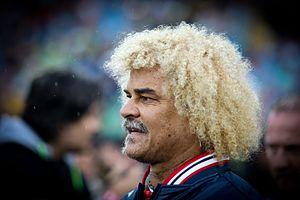
Carlos Alberto Valderrama Palacio, né le 2 septembre 1961 à Santa Marta, est un footballeur international colombien qui a évolué au poste de milieu offensif.